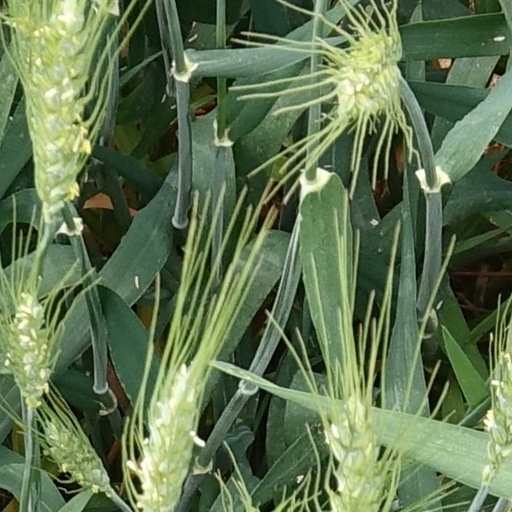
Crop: wheat